Szczecin

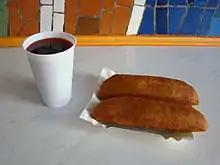
"Pasztecik szczeciński" with clear borscht, a local fast food

Szczecin's architectural style reflects trends popular in the last half of the 19th century and the first years of the 20th century: Academic art (historicist Gründerzeit) and Art Nouveau. In many areas built after 1945, especially in the city centre, which had been partly destroyed due to Allied bombing, social realism is prevalent.